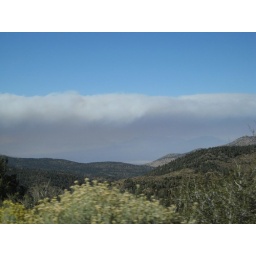
Hike with friends to castle rock near big bear lake.